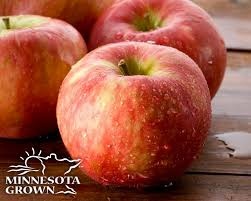
Label: apple